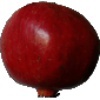
Label: Pomegranate 1